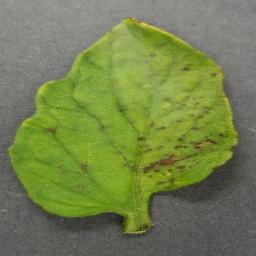
Label: Tomato___Bacterial_spot